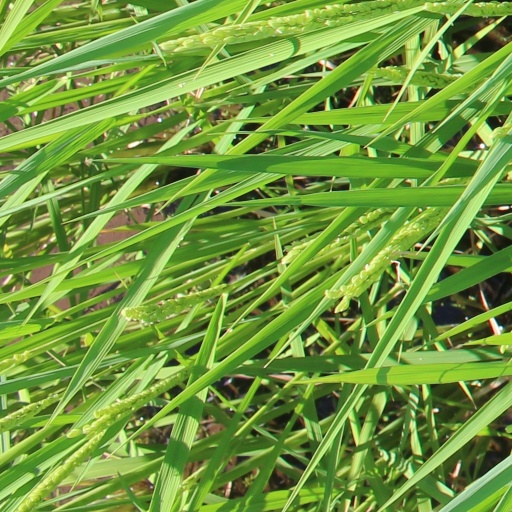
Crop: rice